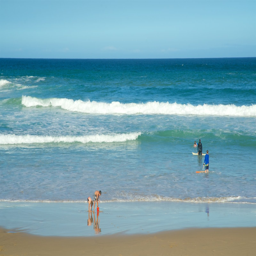
a city featuring swimming and a sandy beach as well as children